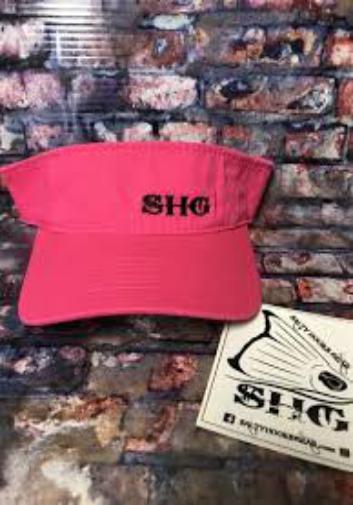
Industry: Clothes